23rd Regiment Armory

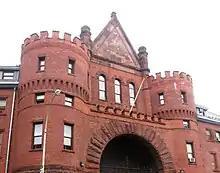
Bedford Avenue facade

The city converted the building into the Bedford-Atlantic Shelter, a 500-bed men's homeless shelter, in 1982. The shelter, operated by the New York City Department of Homeless Services (DHS), is nicknamed "Castle Grayskull" by the homeless and locals, in reference to the armory's castle-like appearance. The Bedford-Atlantic Shelter was one of 19 shelters built around the city during the 1980s; by 1987, it had 532 beds accommodating 800 men. Following a 1992 lawsuit brought by community members seeking to close the 23rd Regiment and Fort Washington Armory shelters, the city agreed to decrease the Bedford-Atlantic Shelter's capacity. By 2002, the shelter had been downsized to 350 beds. The shelter still contained 350 beds by 2017, making it the city's largest homeless shelter to house exclusively men.